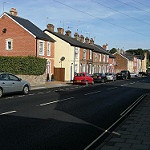
Scene: Outdoor